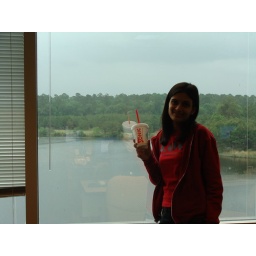
Check out the lake in the background, its a private lake owned by Hewitt, right behind the building